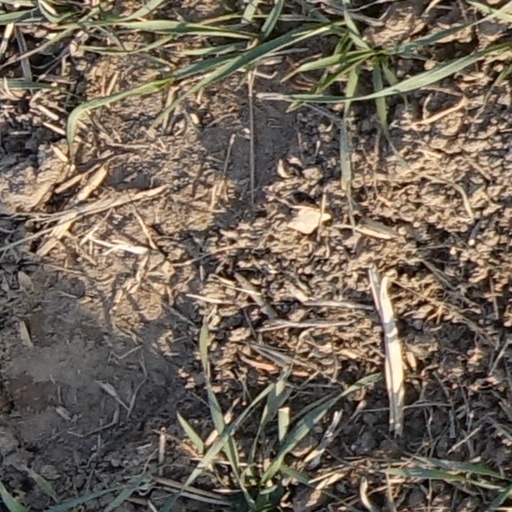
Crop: wheat